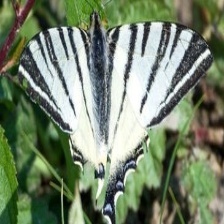
Species: SCARCE SWALLOW